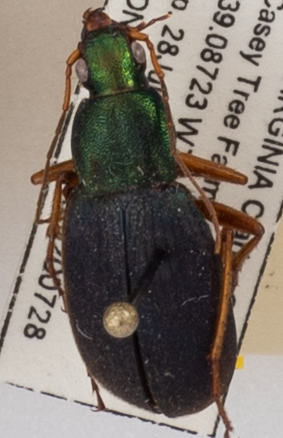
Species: Chlaenius aestivus
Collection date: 2020-07-28
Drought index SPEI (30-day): -0.8
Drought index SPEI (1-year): -0.62
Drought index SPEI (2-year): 1.69